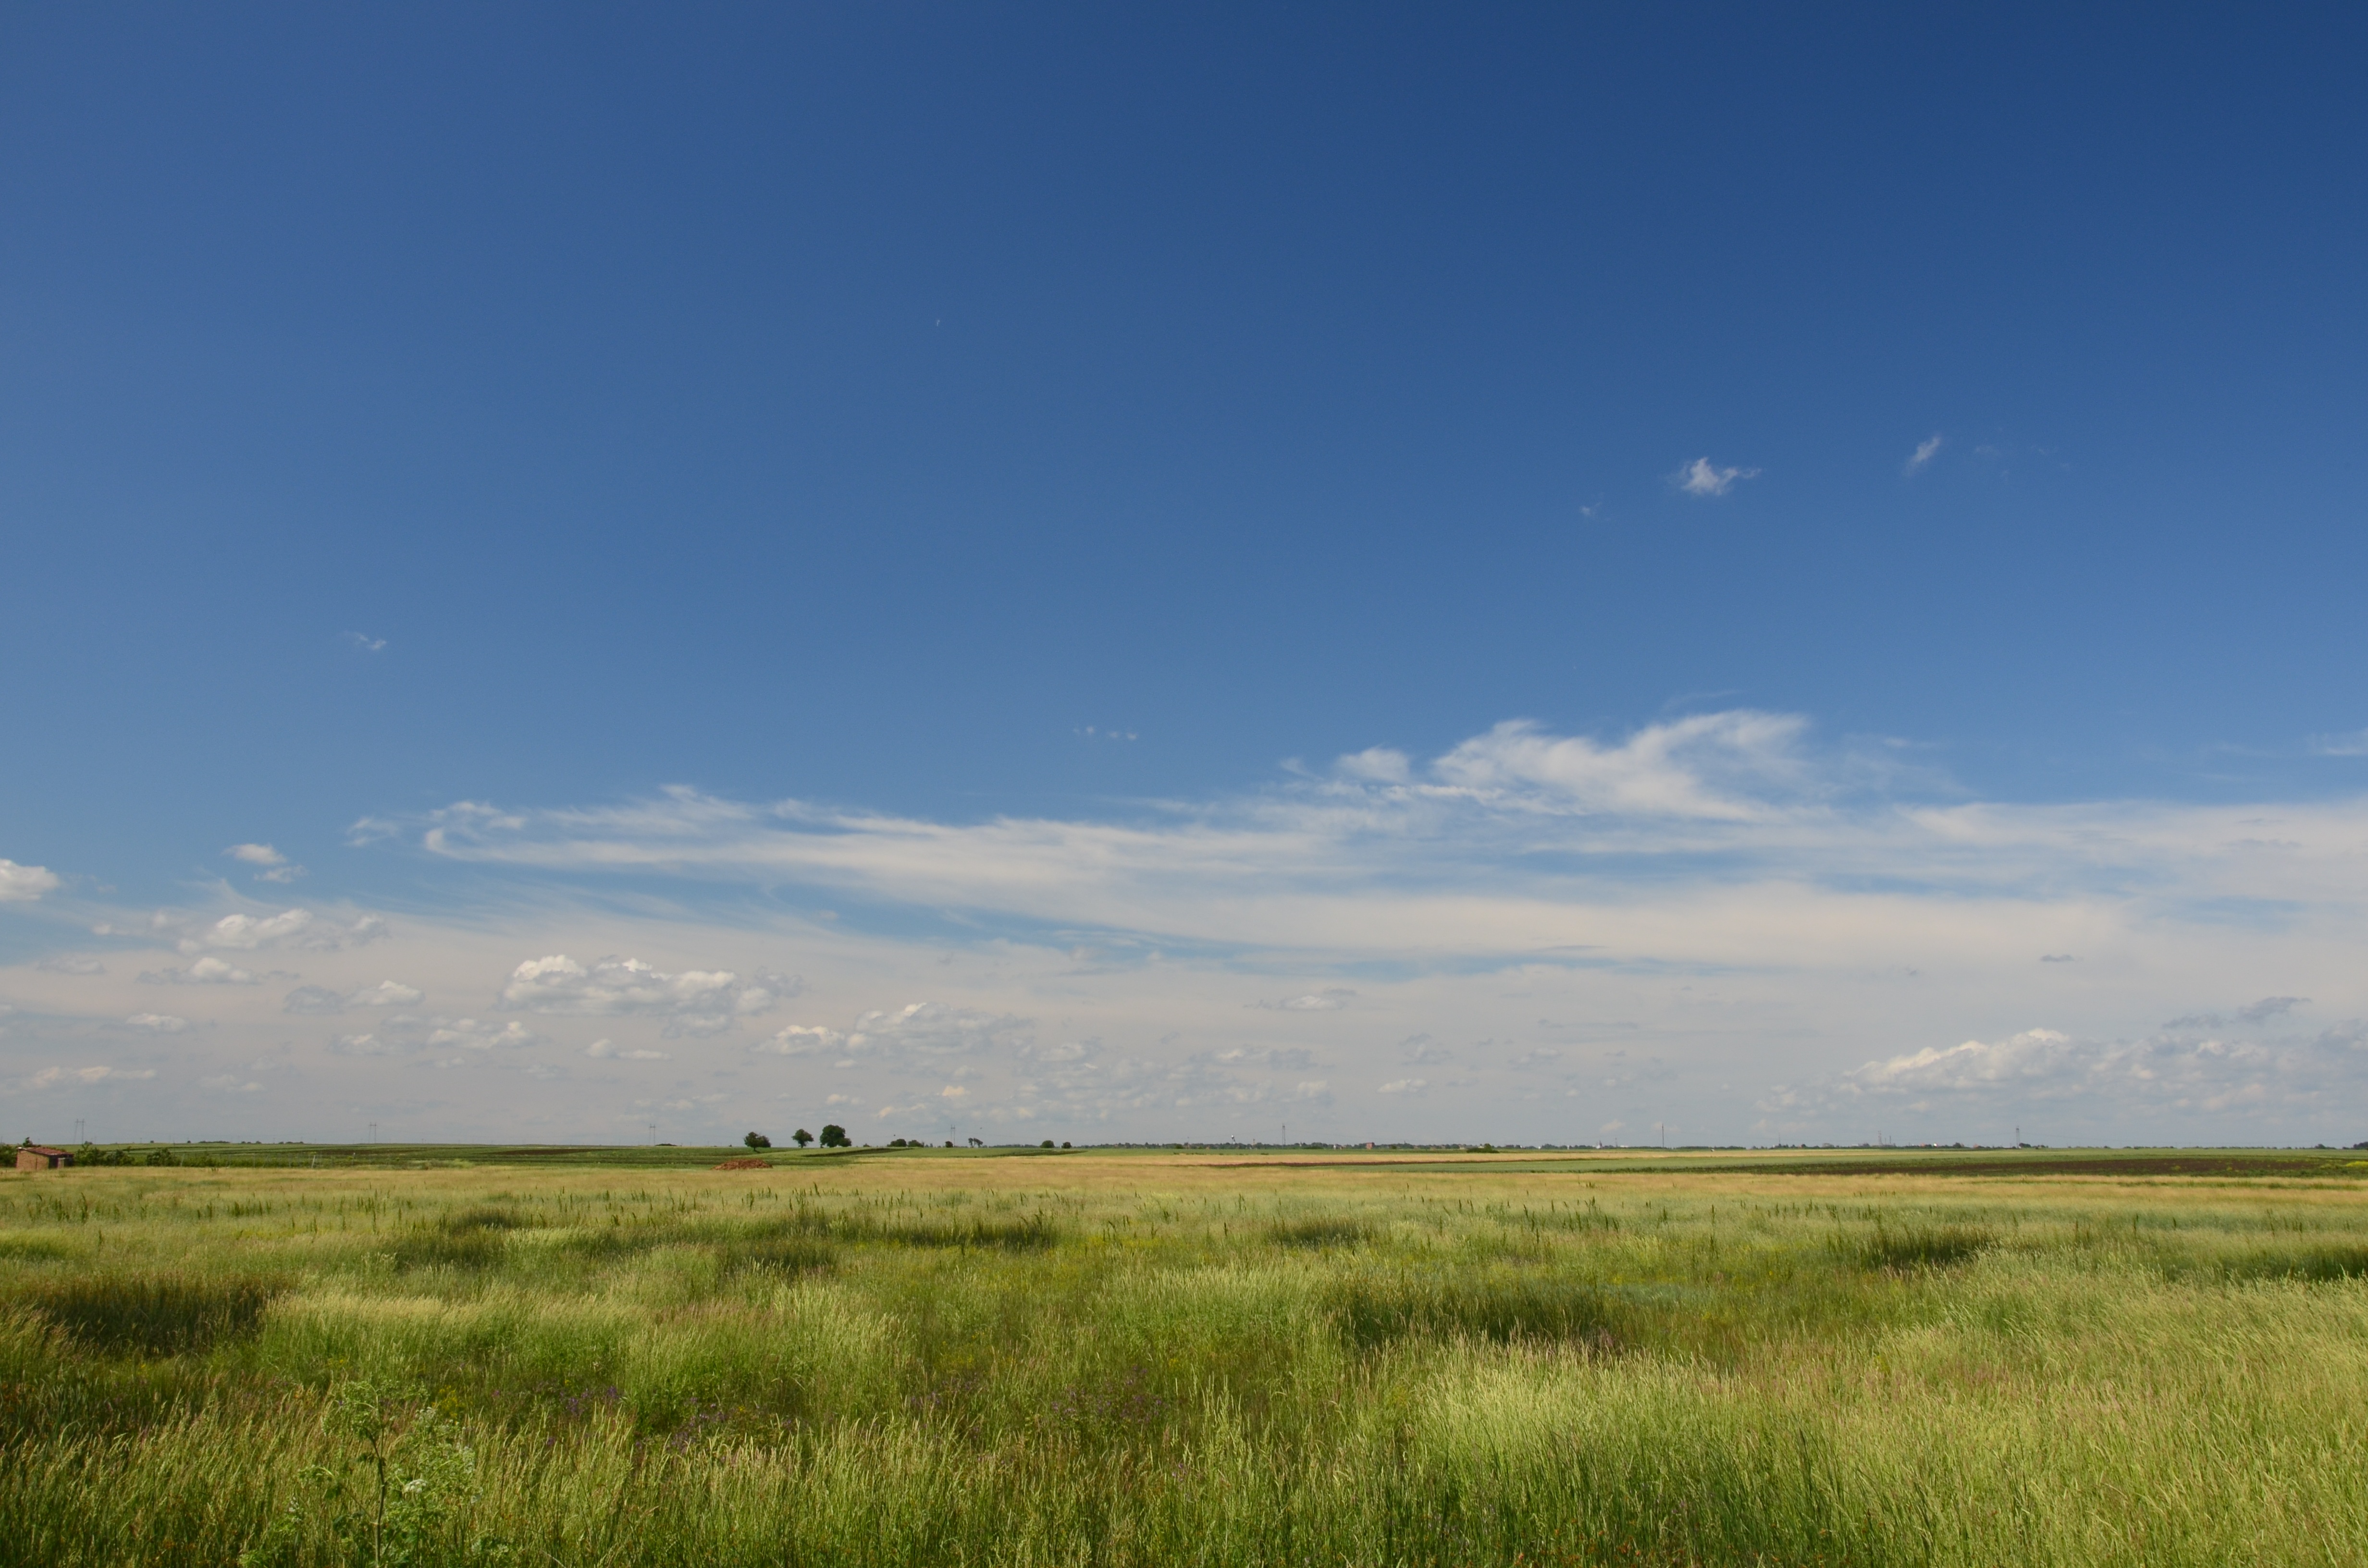
landscape, grass, horizon, marsh, cloud, sky, field, meadow, prairie, pasture, savanna, plain, grassland, wetland, plateau, habitat, ecosystem, steppe, rural area, summer time, natural environment, geographical feature, grass family, ecoregion